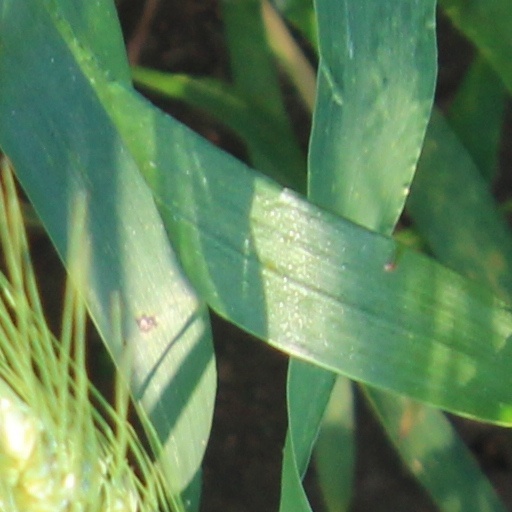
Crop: wheat